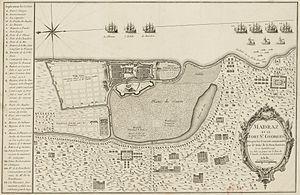
Madraz et le Fort St. Georges pris par les François commandés par Mr. Mahé de la Bourdonnais, le 21 septembre 1746 / la ville est gravée sur le plan du Sr. Paradis. Plan du comptoir anglais dressé après la prise de celui-ci par les navires et les troupes de La Bourdonnais.